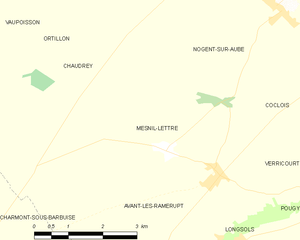
Carte des communes françaises: Mesnil-Lettre